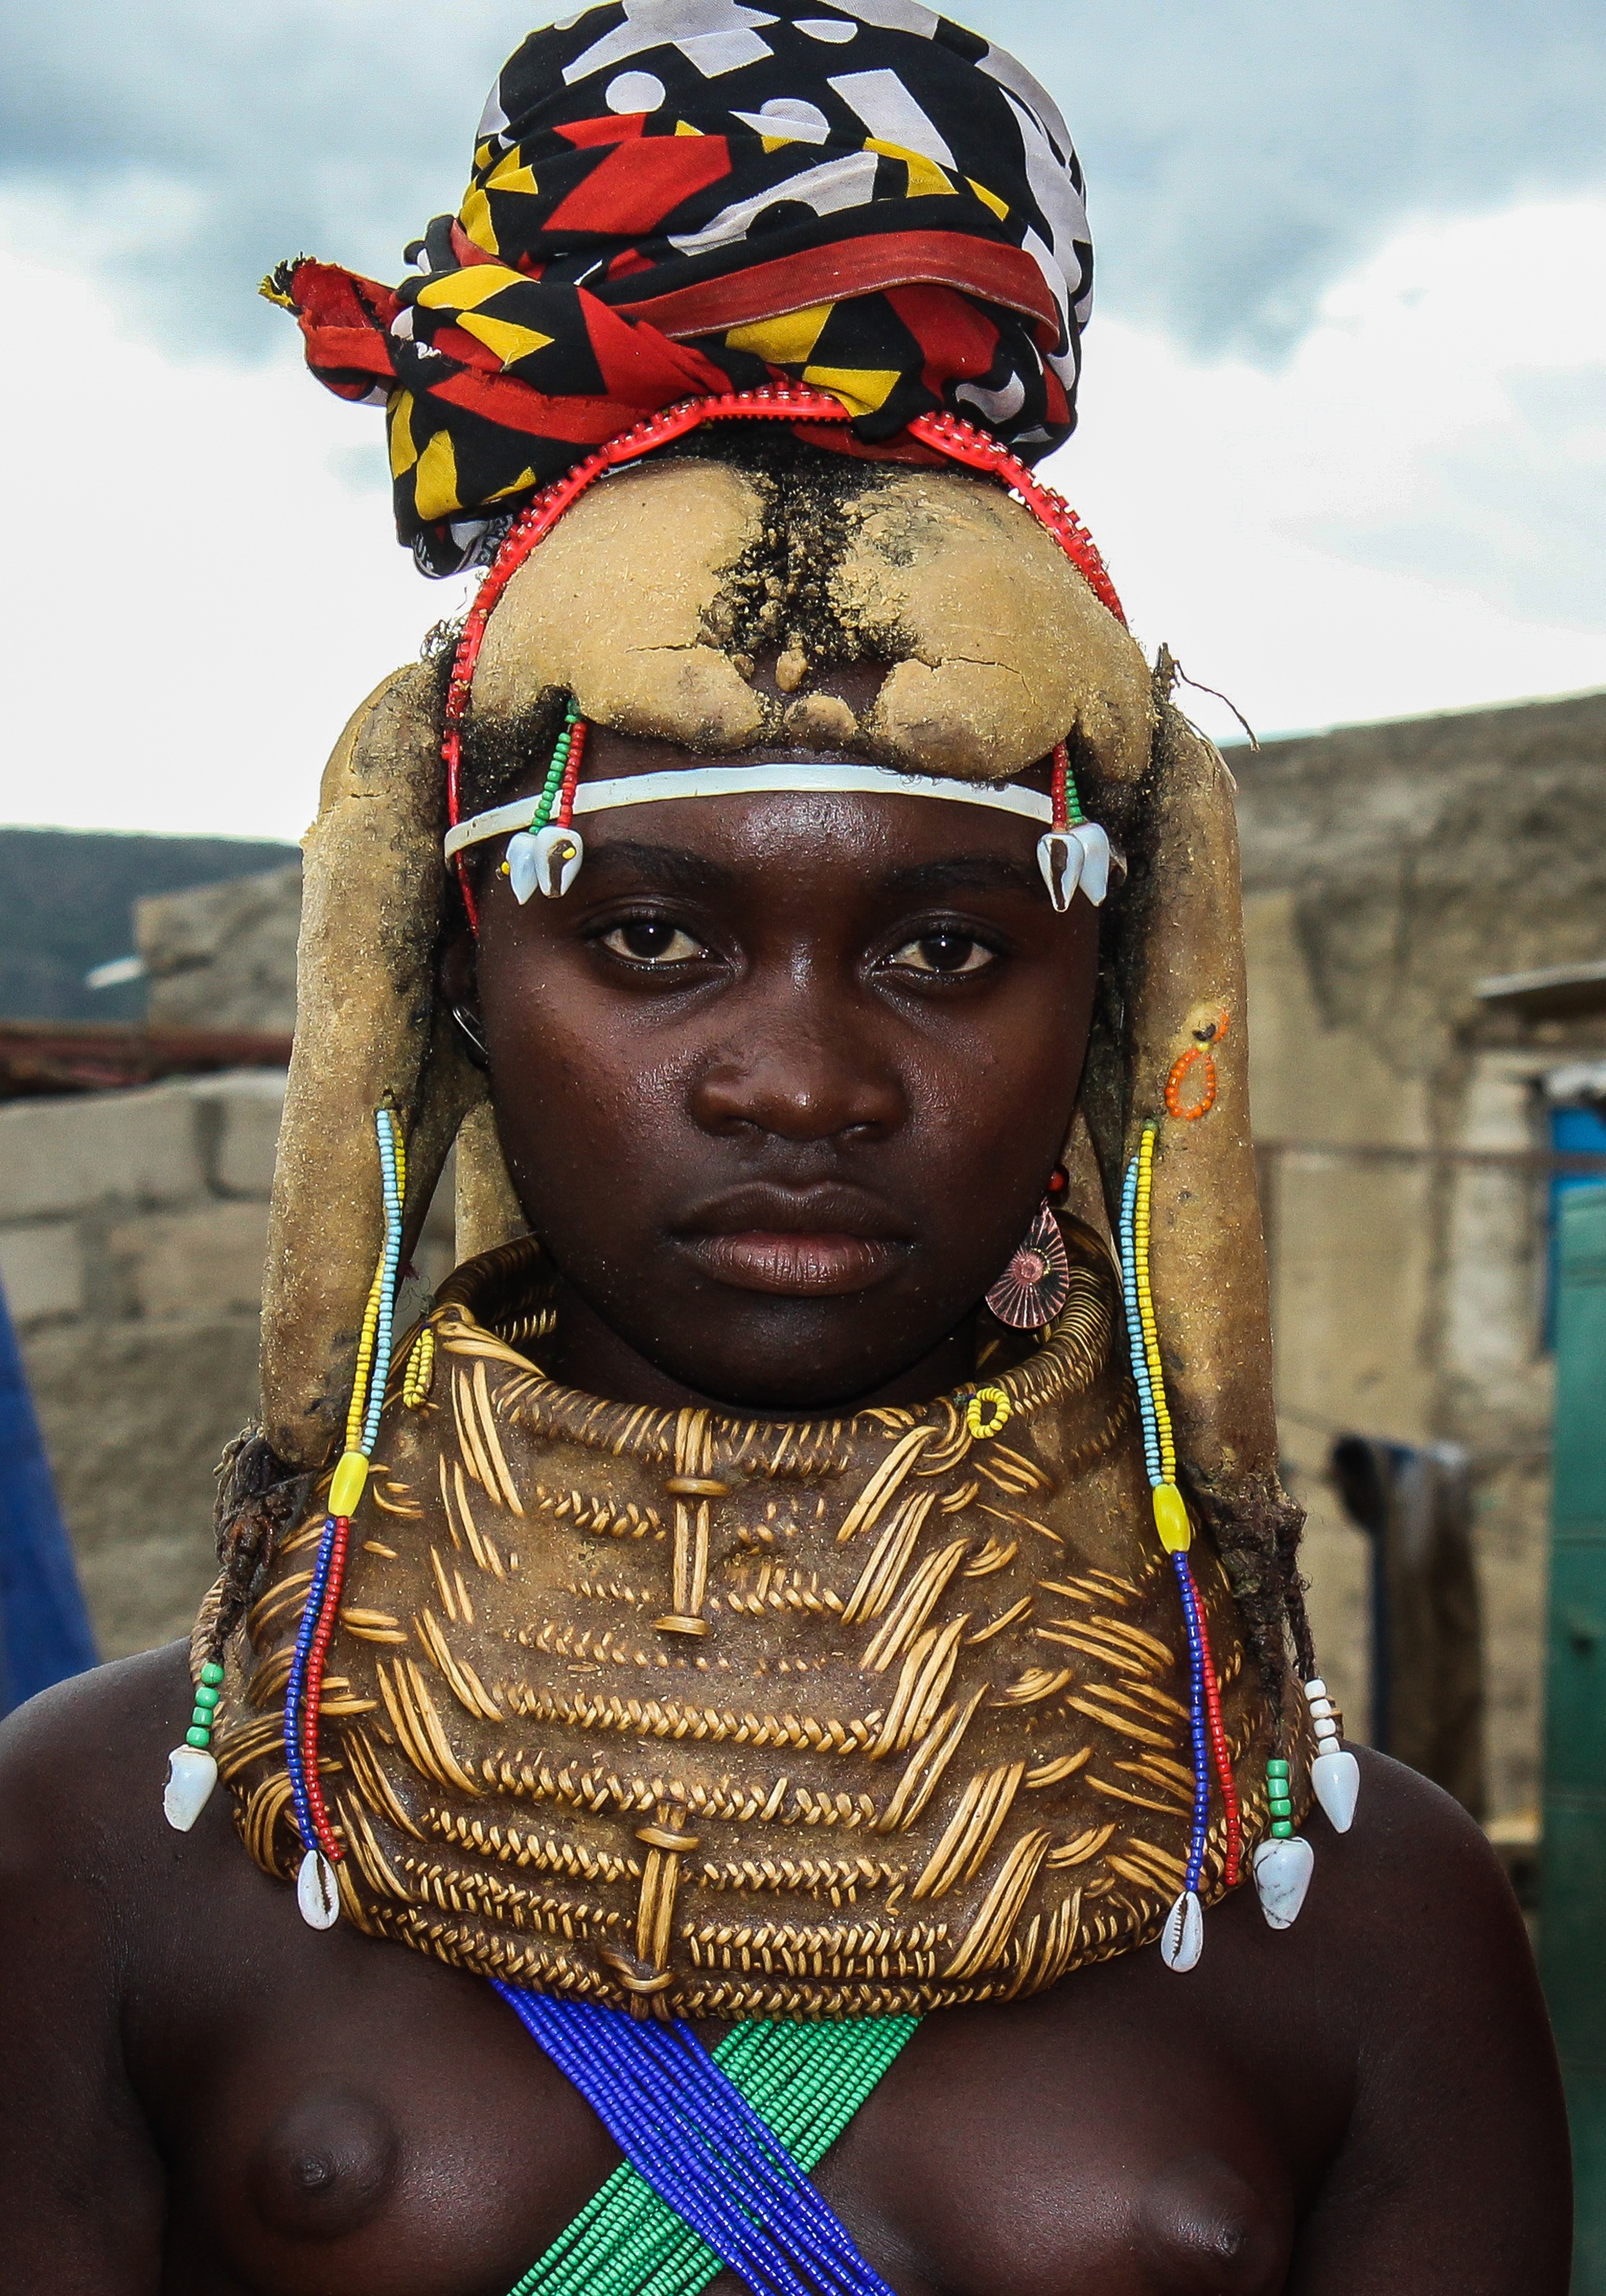
people, woman, female, young, carnival, color, africa, child, black, tribe, festival, temple, tradition, african, mumuila